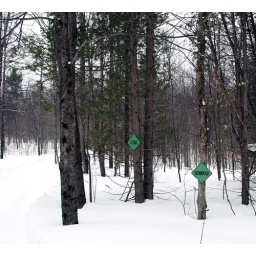
..the littlest tree in the forest